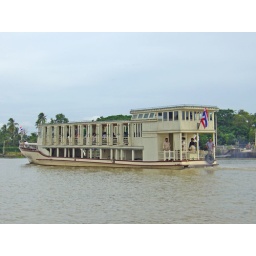
Cruise boat on the Chao Phraya river around Ko Kret island